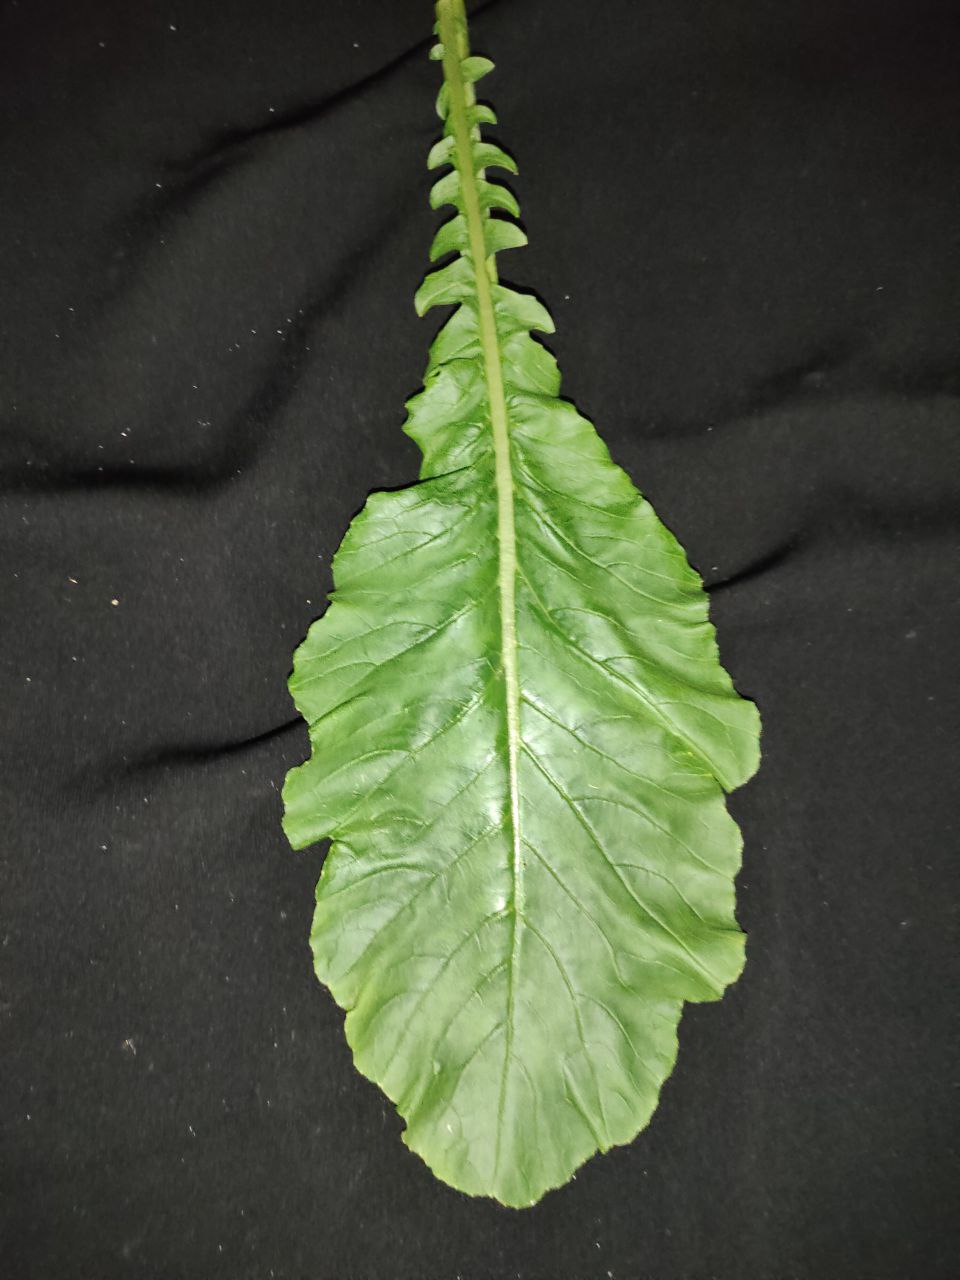
Label: Fresh leaf